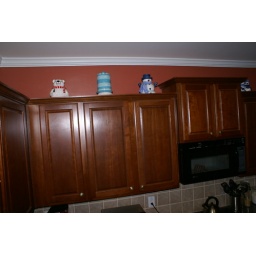
Terra cotta accent wall in kitchen